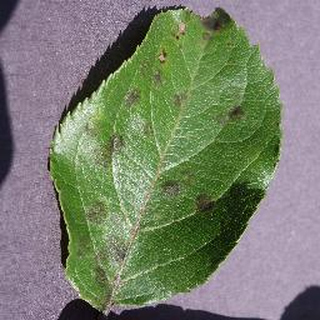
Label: apple_apple_scab